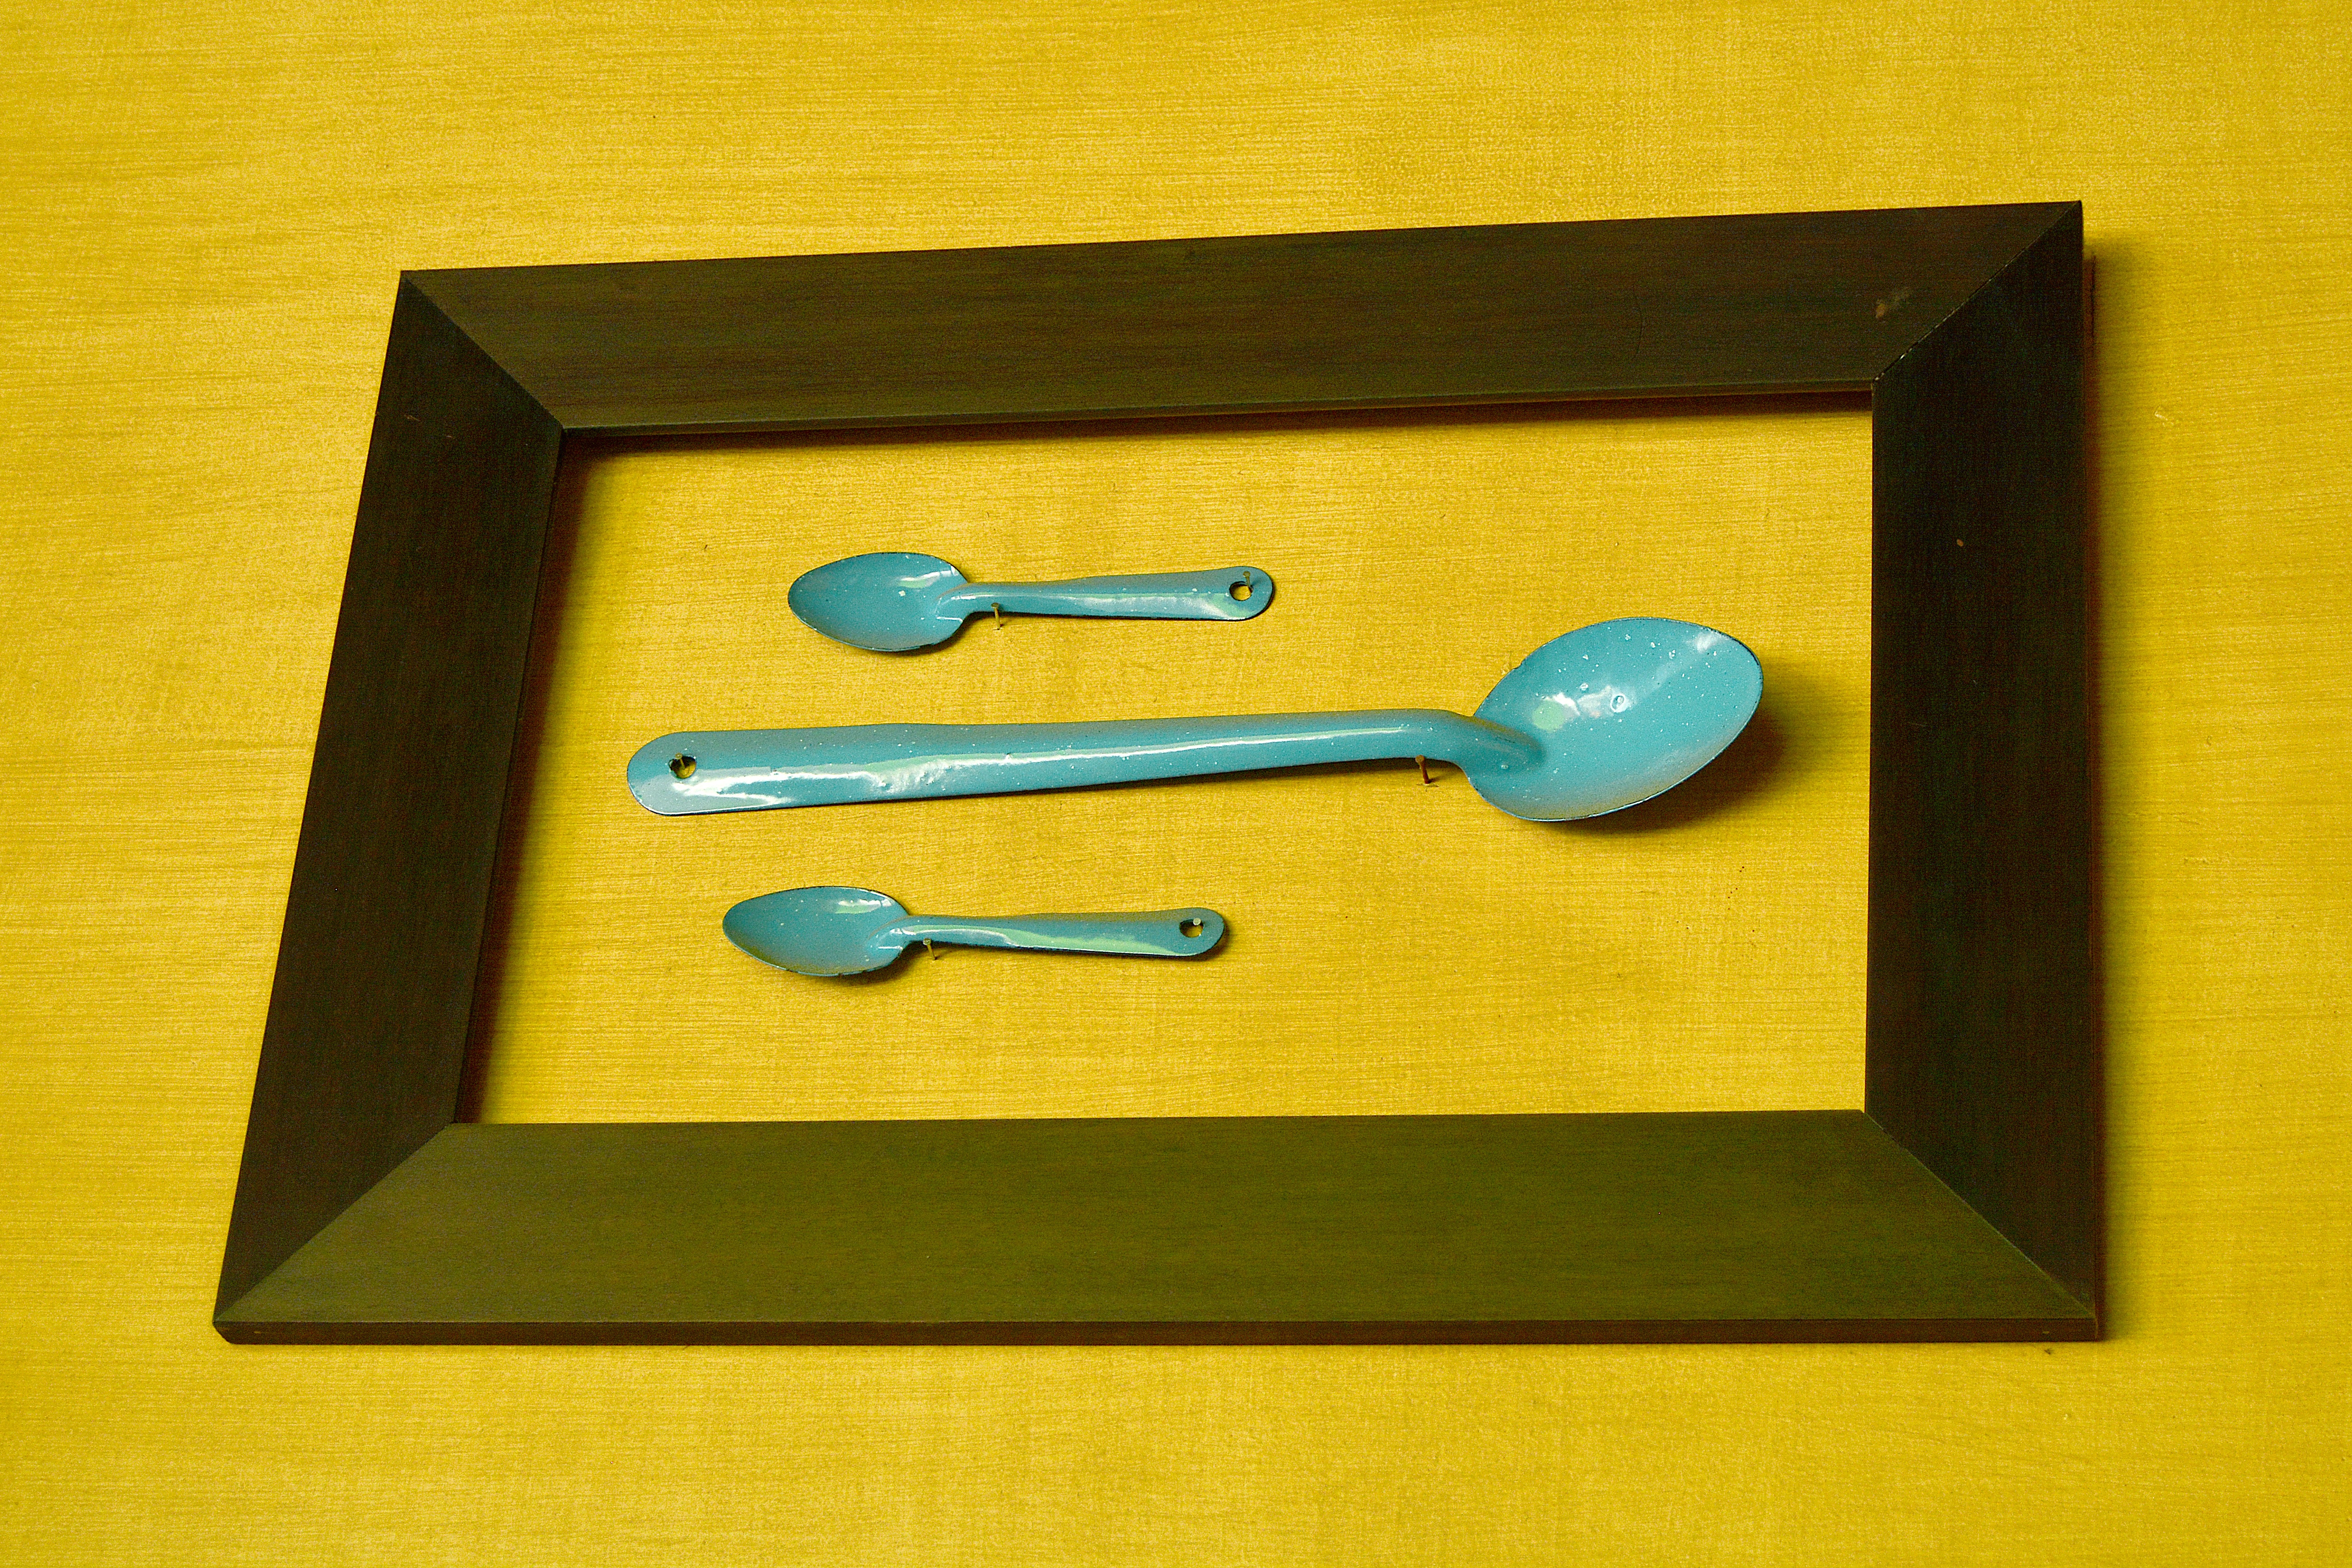
box, product, framework, spoons